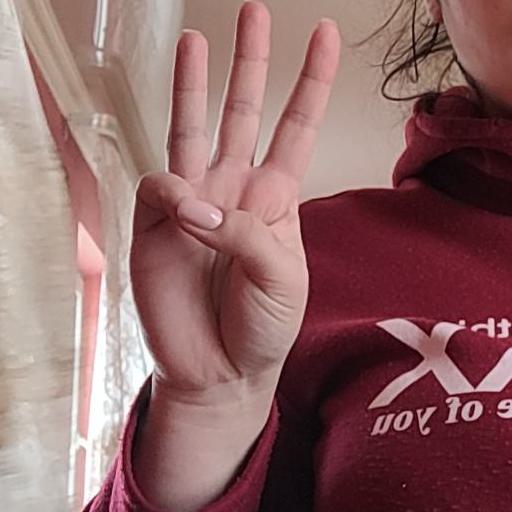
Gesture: three